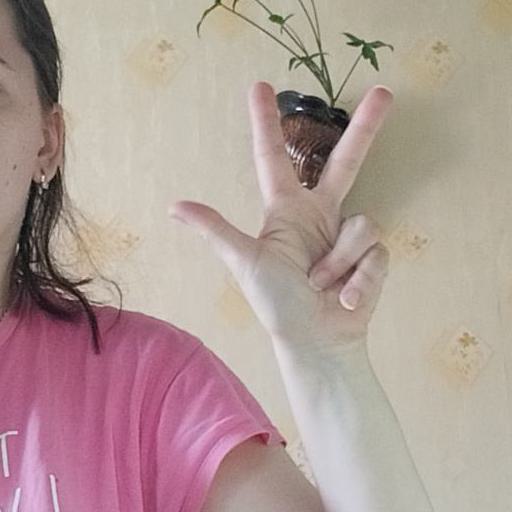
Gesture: three2